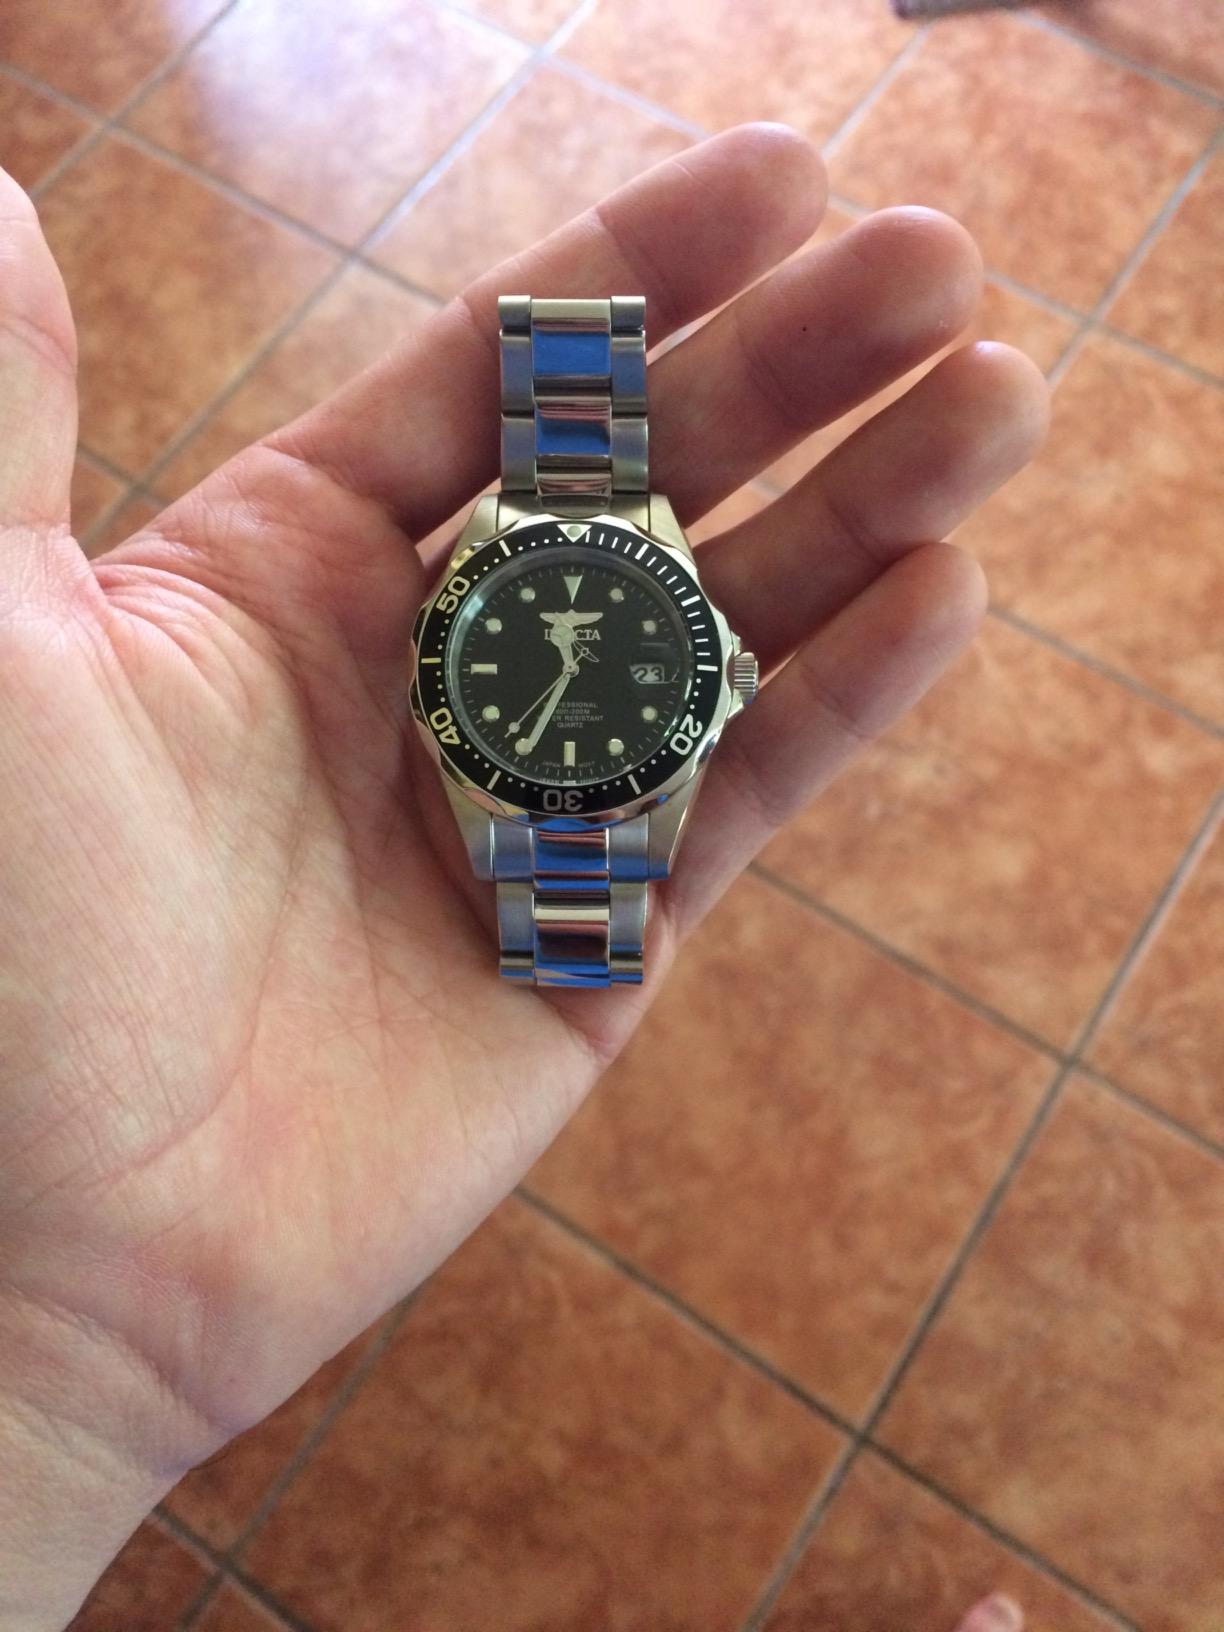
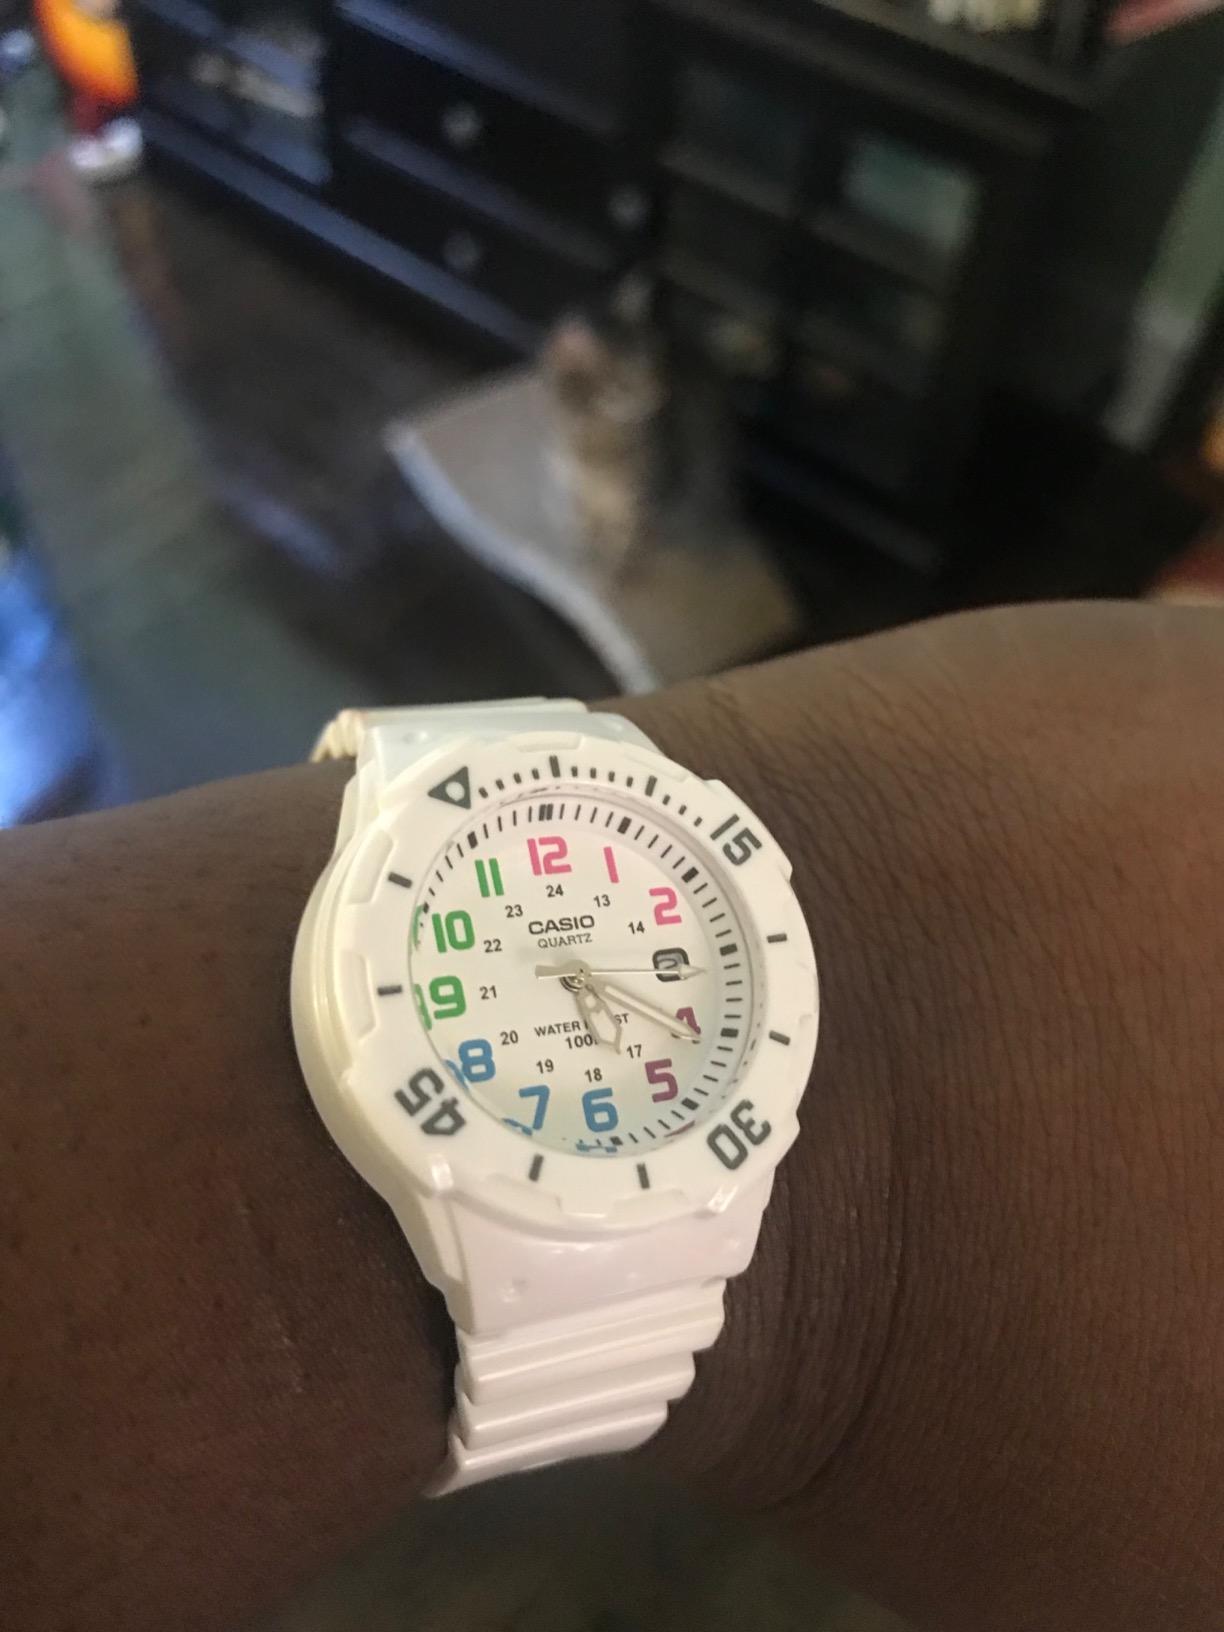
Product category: accessories_watch
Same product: no